Sathish Kalathil

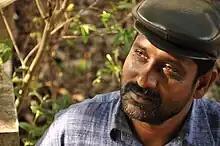

Sathish Kalathil is an Indian film and documentary director and producer in Malayalam. His debut movie "Jalachhayam" (2010) was well discussed His first film was "Veenavaadanam" (2008), an experimental documentary about art (painting). He is also a story writer, poet, lyricist and journalist.